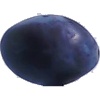
Label: Plum 3